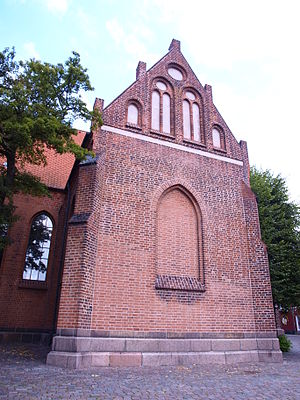
Sankt Nicolai Kirke (Kolding) / Historie / Tilbygninger
Søndre korsarm udvendigt
Søndre korsarm udvendigt - Sankt Nikolai Kirke (Kolding)
Sankt Nicolai Kirke er Koldings ældste kirke, bygget i 1200-tallet af røde munkesten og er beliggende på Nicolaiplads 3. Kirken har flere gange fået gennemgribende ombygninger, den har haft sit nuværende udseende siden 1886.